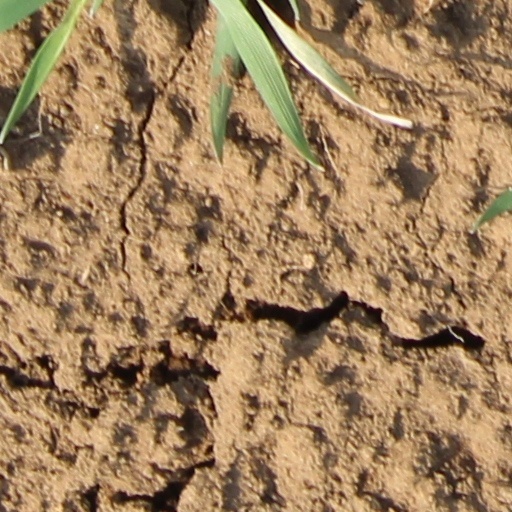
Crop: wheat